Bachman's warbler

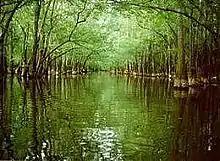
Congaree National Park was searched for the species in 2002, without success.

Bachman's warbler bred primarily in two distinct regions, namely the southern Atlantic coastal plain and the Gulf Coast states north along the Mississippi River watershed to Kentucky. In the southern Atlantic coastal plain, the bird bred in South Carolina near Charleston, though it is believed to have once bred as far north as Virginia and south into Georgia. The Gulf Coast breeding habitat is located primarily in central Alabama, though reports from northern Mississippi and Louisiana are known. It bred north of Alabama along Arkansas's and Missouri's St. Francis River. Unaccepted records of breeding in eastern Texas, Oklahoma, and Tennessee are known. During migration, the species was primarily recorded in Florida and the Florida Keys, although a few birds migrated along the eastern Gulf Coast. Additionally, there is one spring migration record from the Bahamas in 1901. The species primarily winters in Cuba. Additionally, it was recorded wintering on Isla de la Juventud, and one wintering record is known from Florida. Unconfirmed reports of the species wintering in Georgia's Okefenokee Swamp exist.